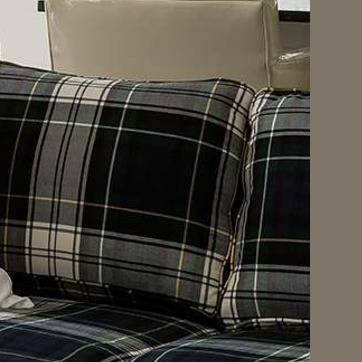
Material: fabric